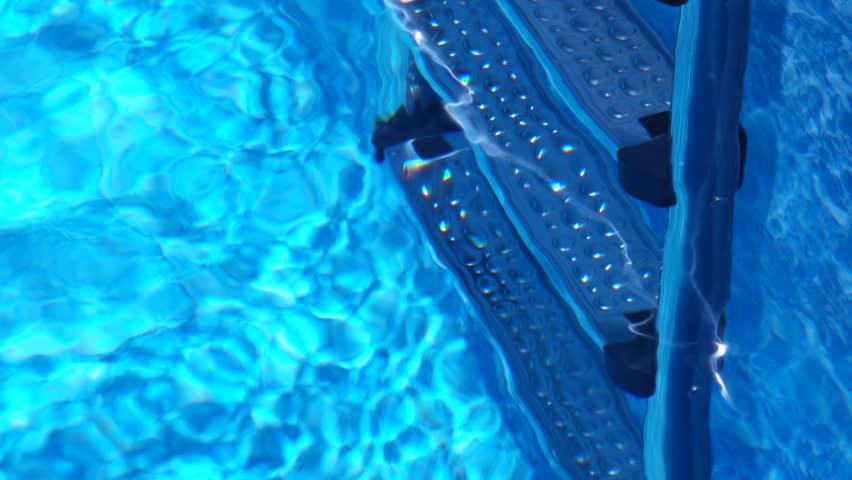
stairs to the pool , reflection in the water
Relation: Visible